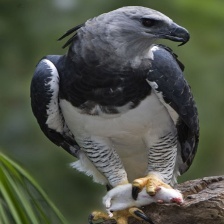
Species: HARPY EAGLE
Scientific name: HARPIA HARPYJA